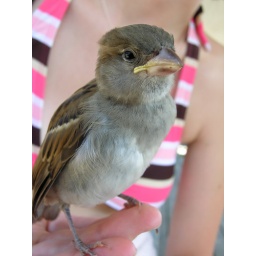
a wee wounded bird that we visited in ocean city N.J.